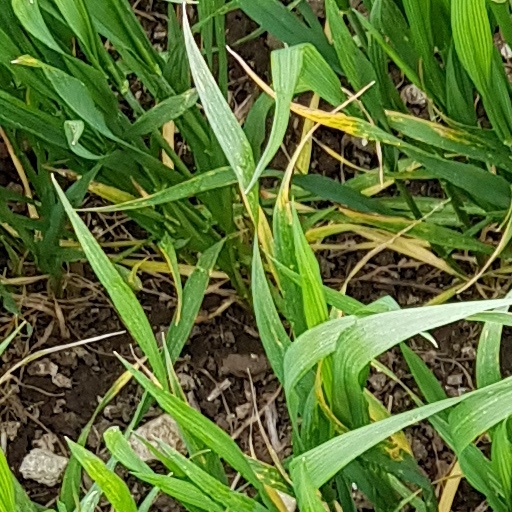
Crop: wheat